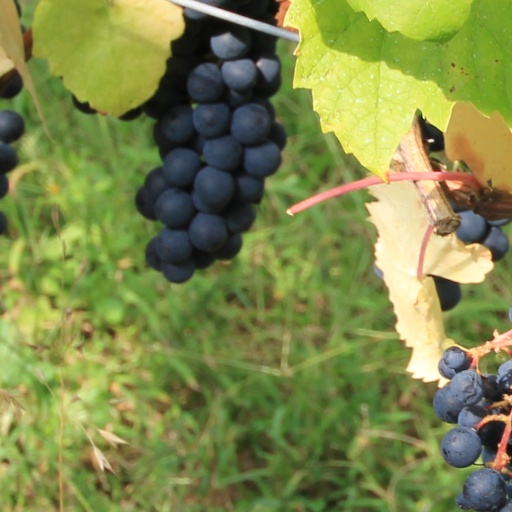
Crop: grape